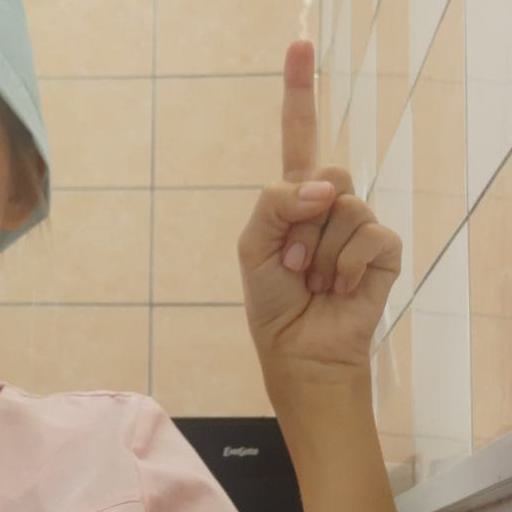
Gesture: one